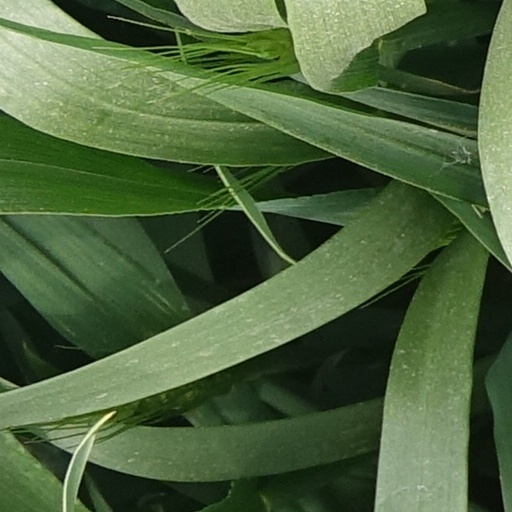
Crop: wheat